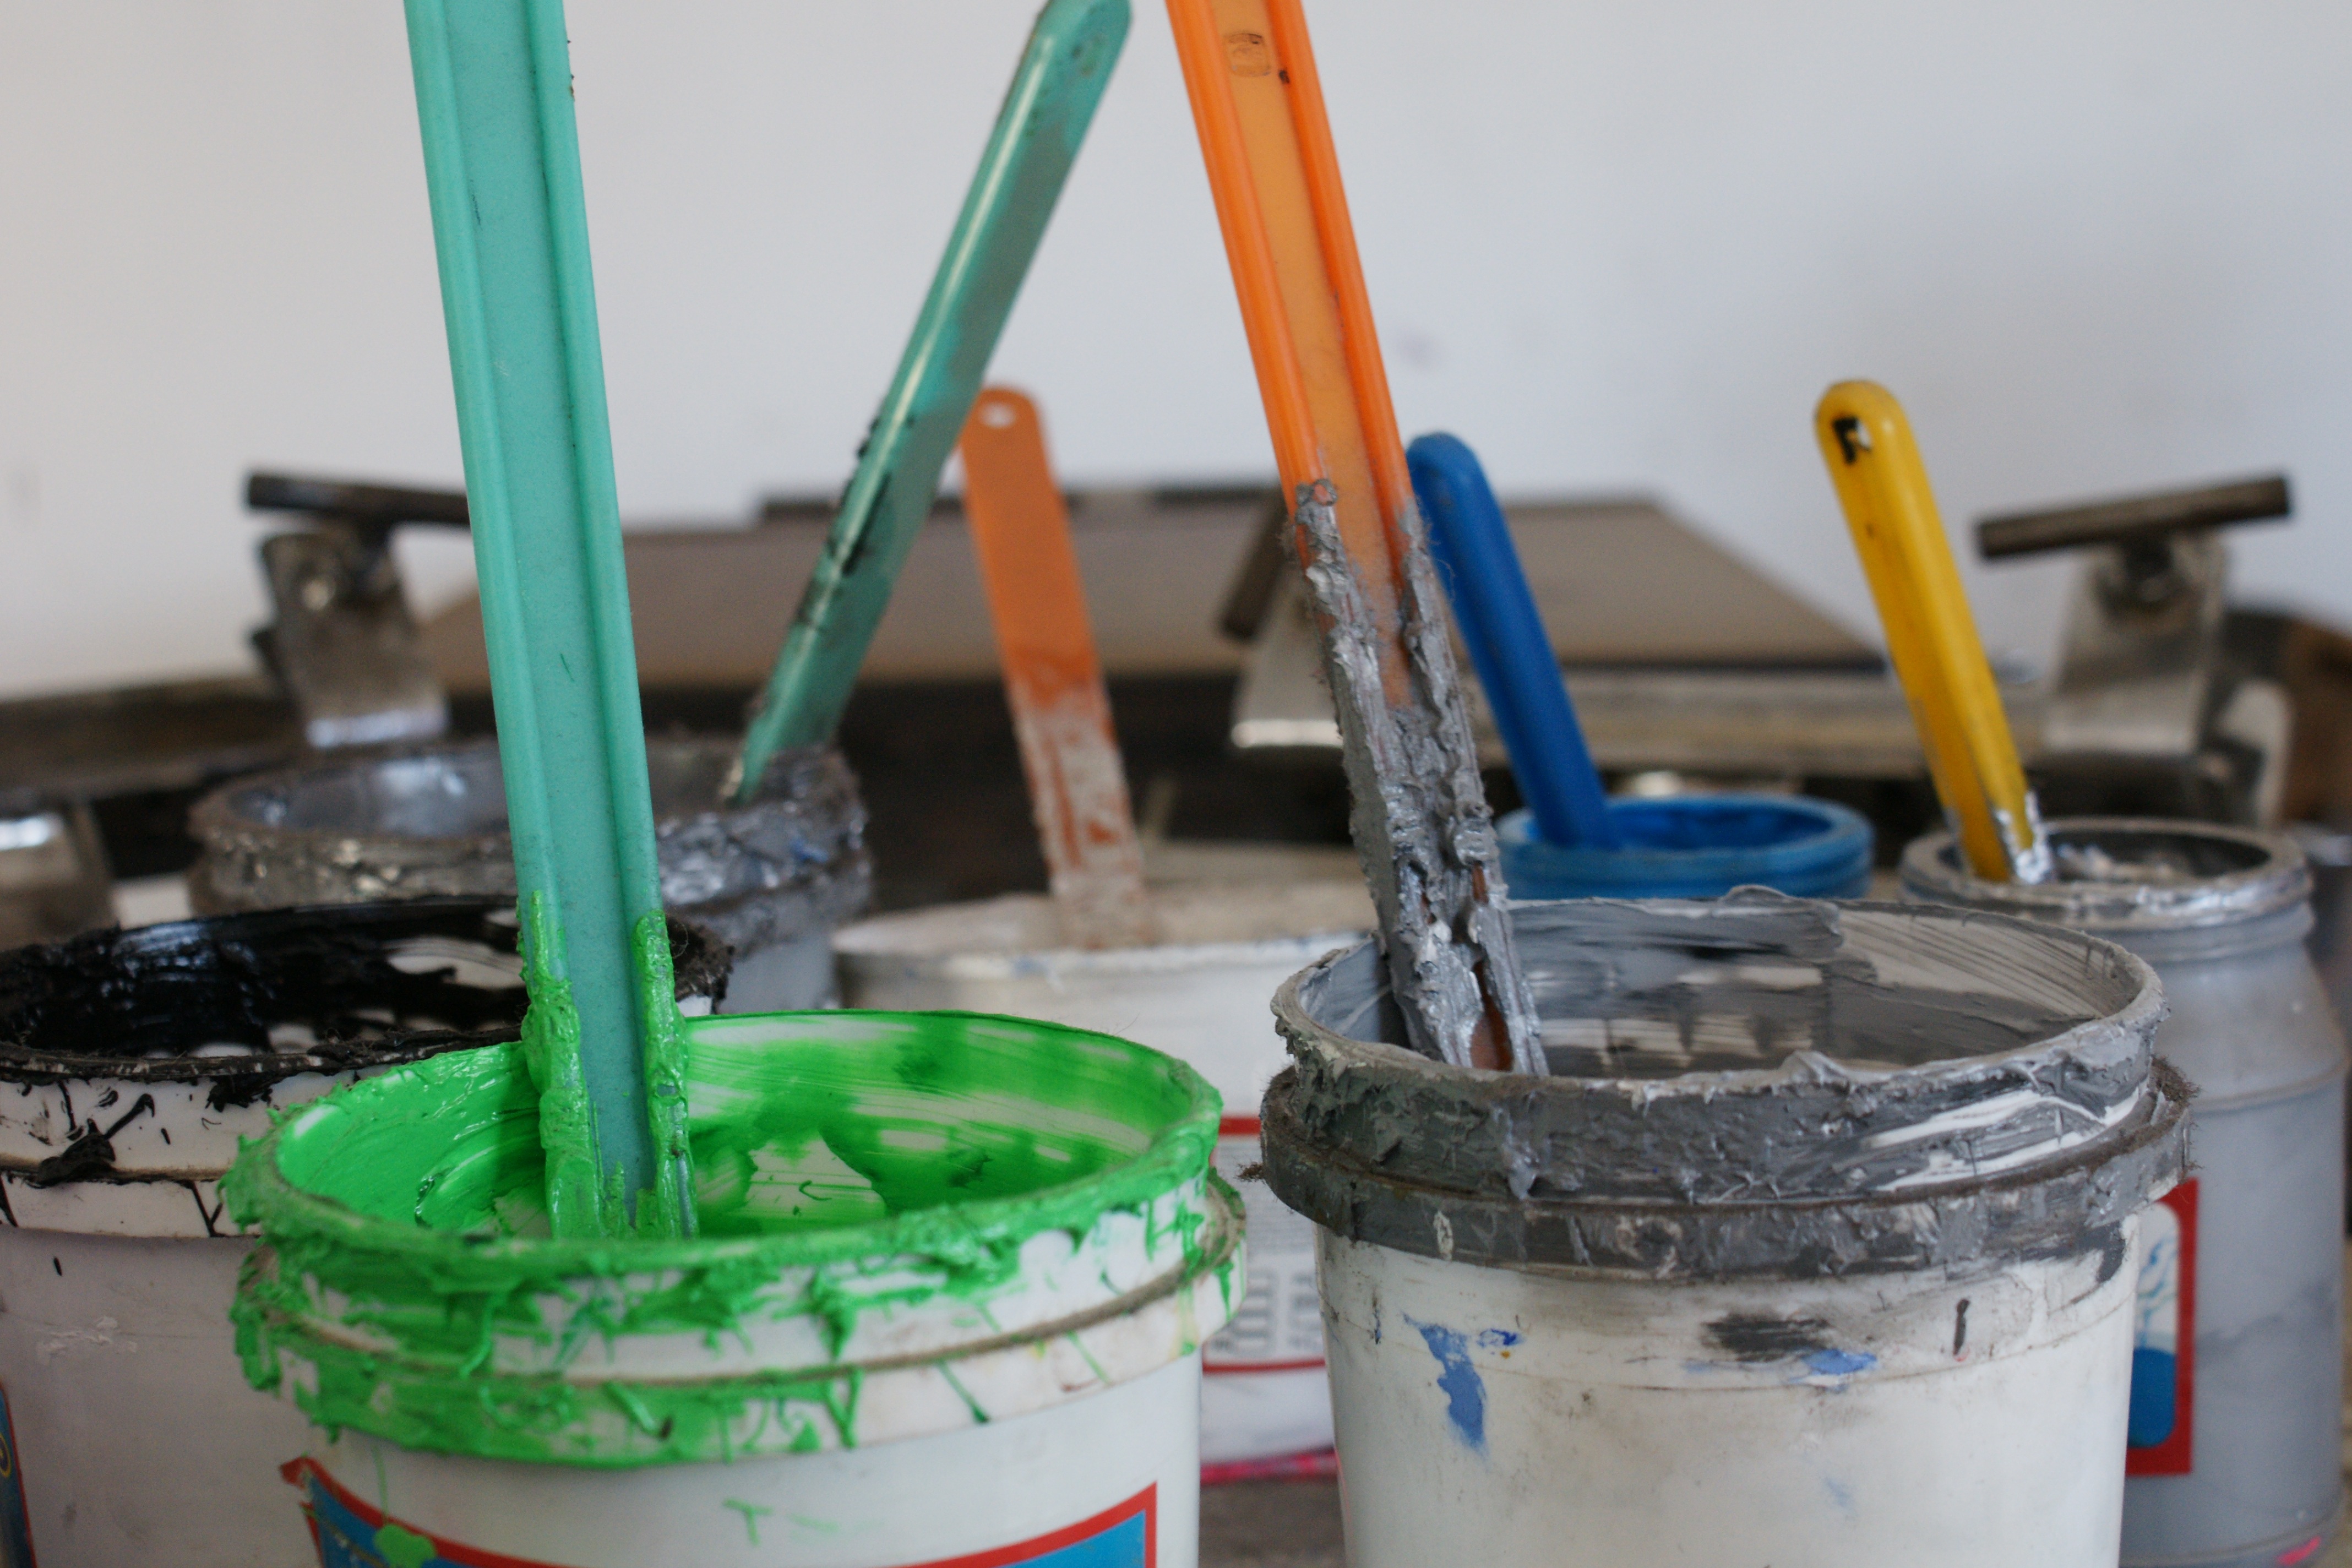
boat, plastic, green, screen printing, product, grey, cool image, paintings, cool photo, product design, inks